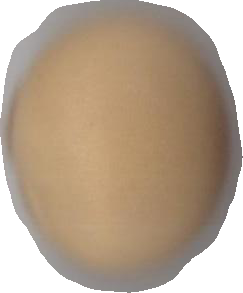
Variety: Grobogan